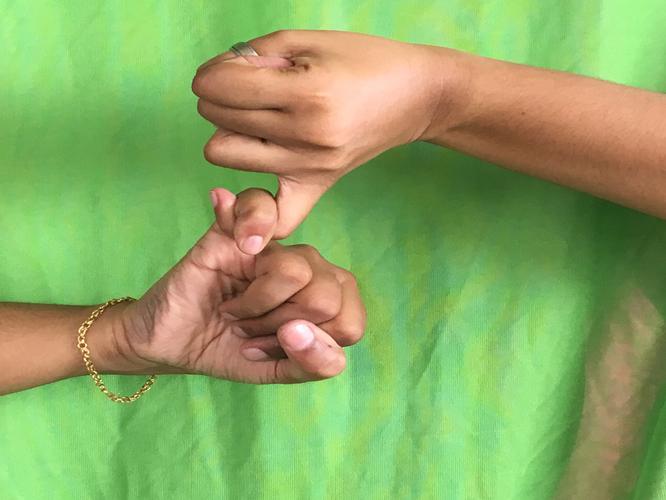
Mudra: Kilaka
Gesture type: double_hand